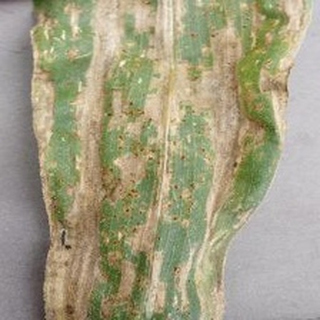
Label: corn_gray_leaf_spot